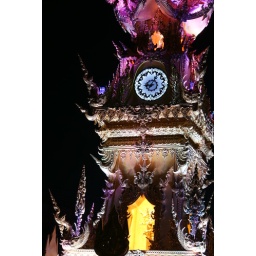
clock tower in chiangrai Thailand